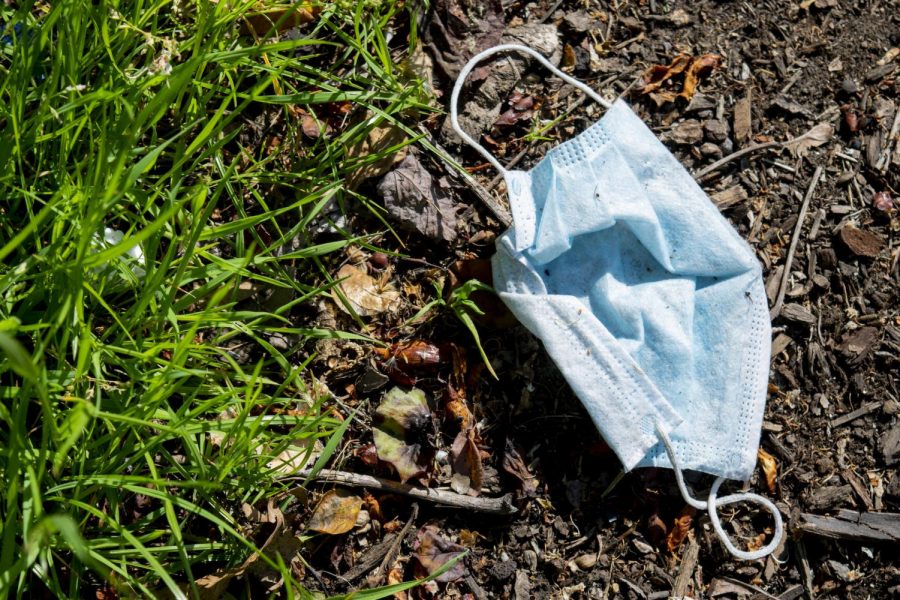
Label: trash